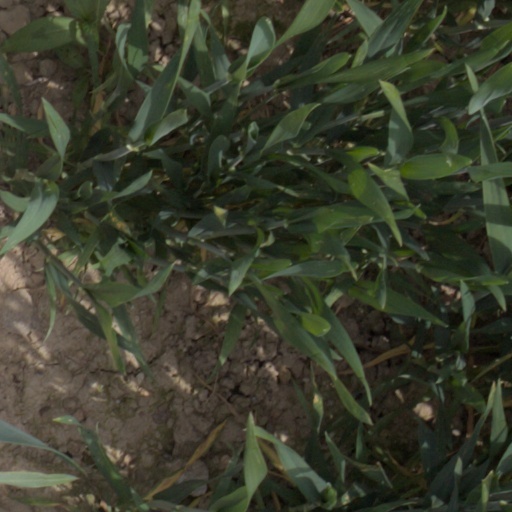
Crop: wheat